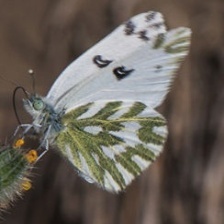
Species: BECKERS WHITE
Butterfly family (ImageNet category): cabbage_butterfly